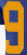
Number: 9